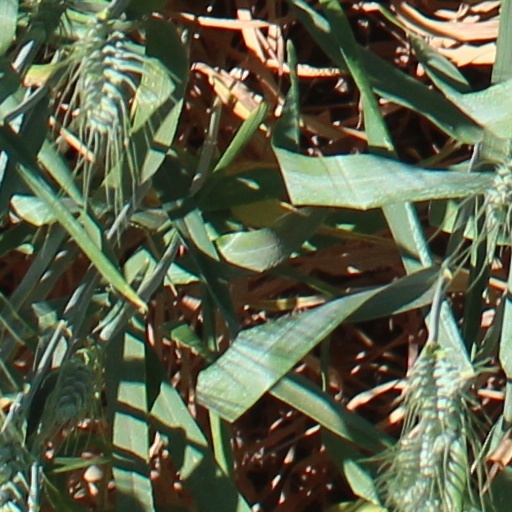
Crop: wheat